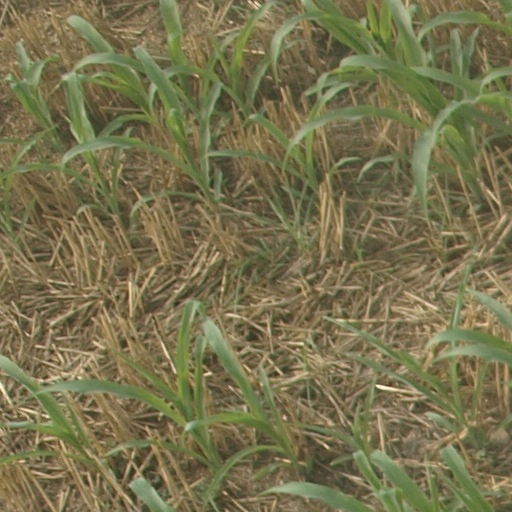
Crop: maize; corn